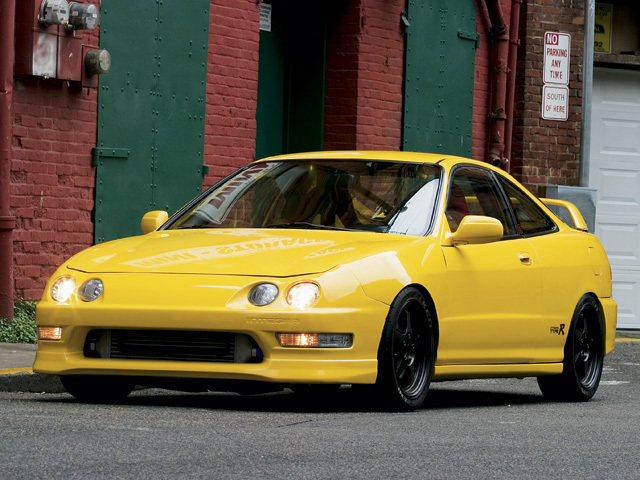
Car model: 2001 Acura Integra Type R